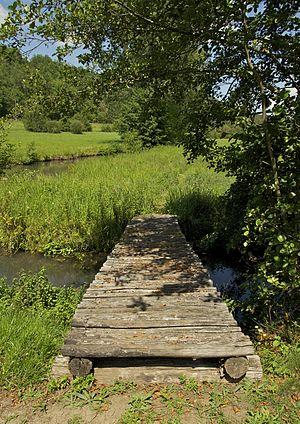
Une passerelle sur le Manaurie, Rouffignac, Dordogne.